Like U Like

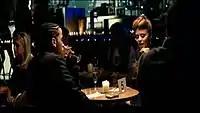
Walsh and Santos during their speed dating

The music video for "Like U Like" was directed by the Lennox Brothers. The video has Santos adopting a variety of different looks to try to win the affections of Walsh during speed dating.